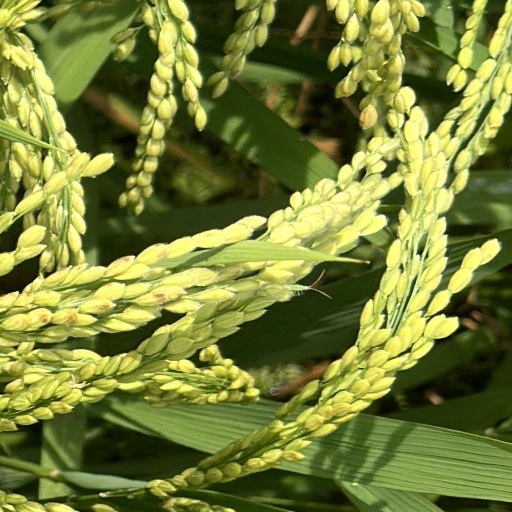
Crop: rice